Sport in Malaysia

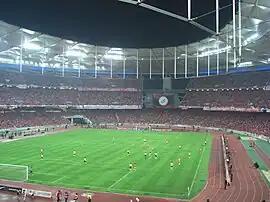
Bukit Jalil National Stadium

The Malaysia national football team (nicknamed "Harimau Malaya") represents Malaysia at an international level. The national team captured the country's first major international football title when they became the champion of 2010 AFF Suzuki Cup. The Malaysia national under-23 football team won a gold medal in 2009 and 2011 Southeast Asian Games. The Malaysia national team has qualified for the Asian Cup in 1976, 1980 and 2007 AFC Asian Cup, however, they have never been able to go through to next stage. In the FIFA World Rankings, Malaysia's highest standing was in the first release of the figures, in August 1993, at 75th. It is ranked 153rd in the world and 31st in Asia (as of 18 February 2021). The Malaysia women's national football team is ranked 92nd in the world and 18th in Asia in the FIFA Women's World Rankings (as of 25 June 2021).